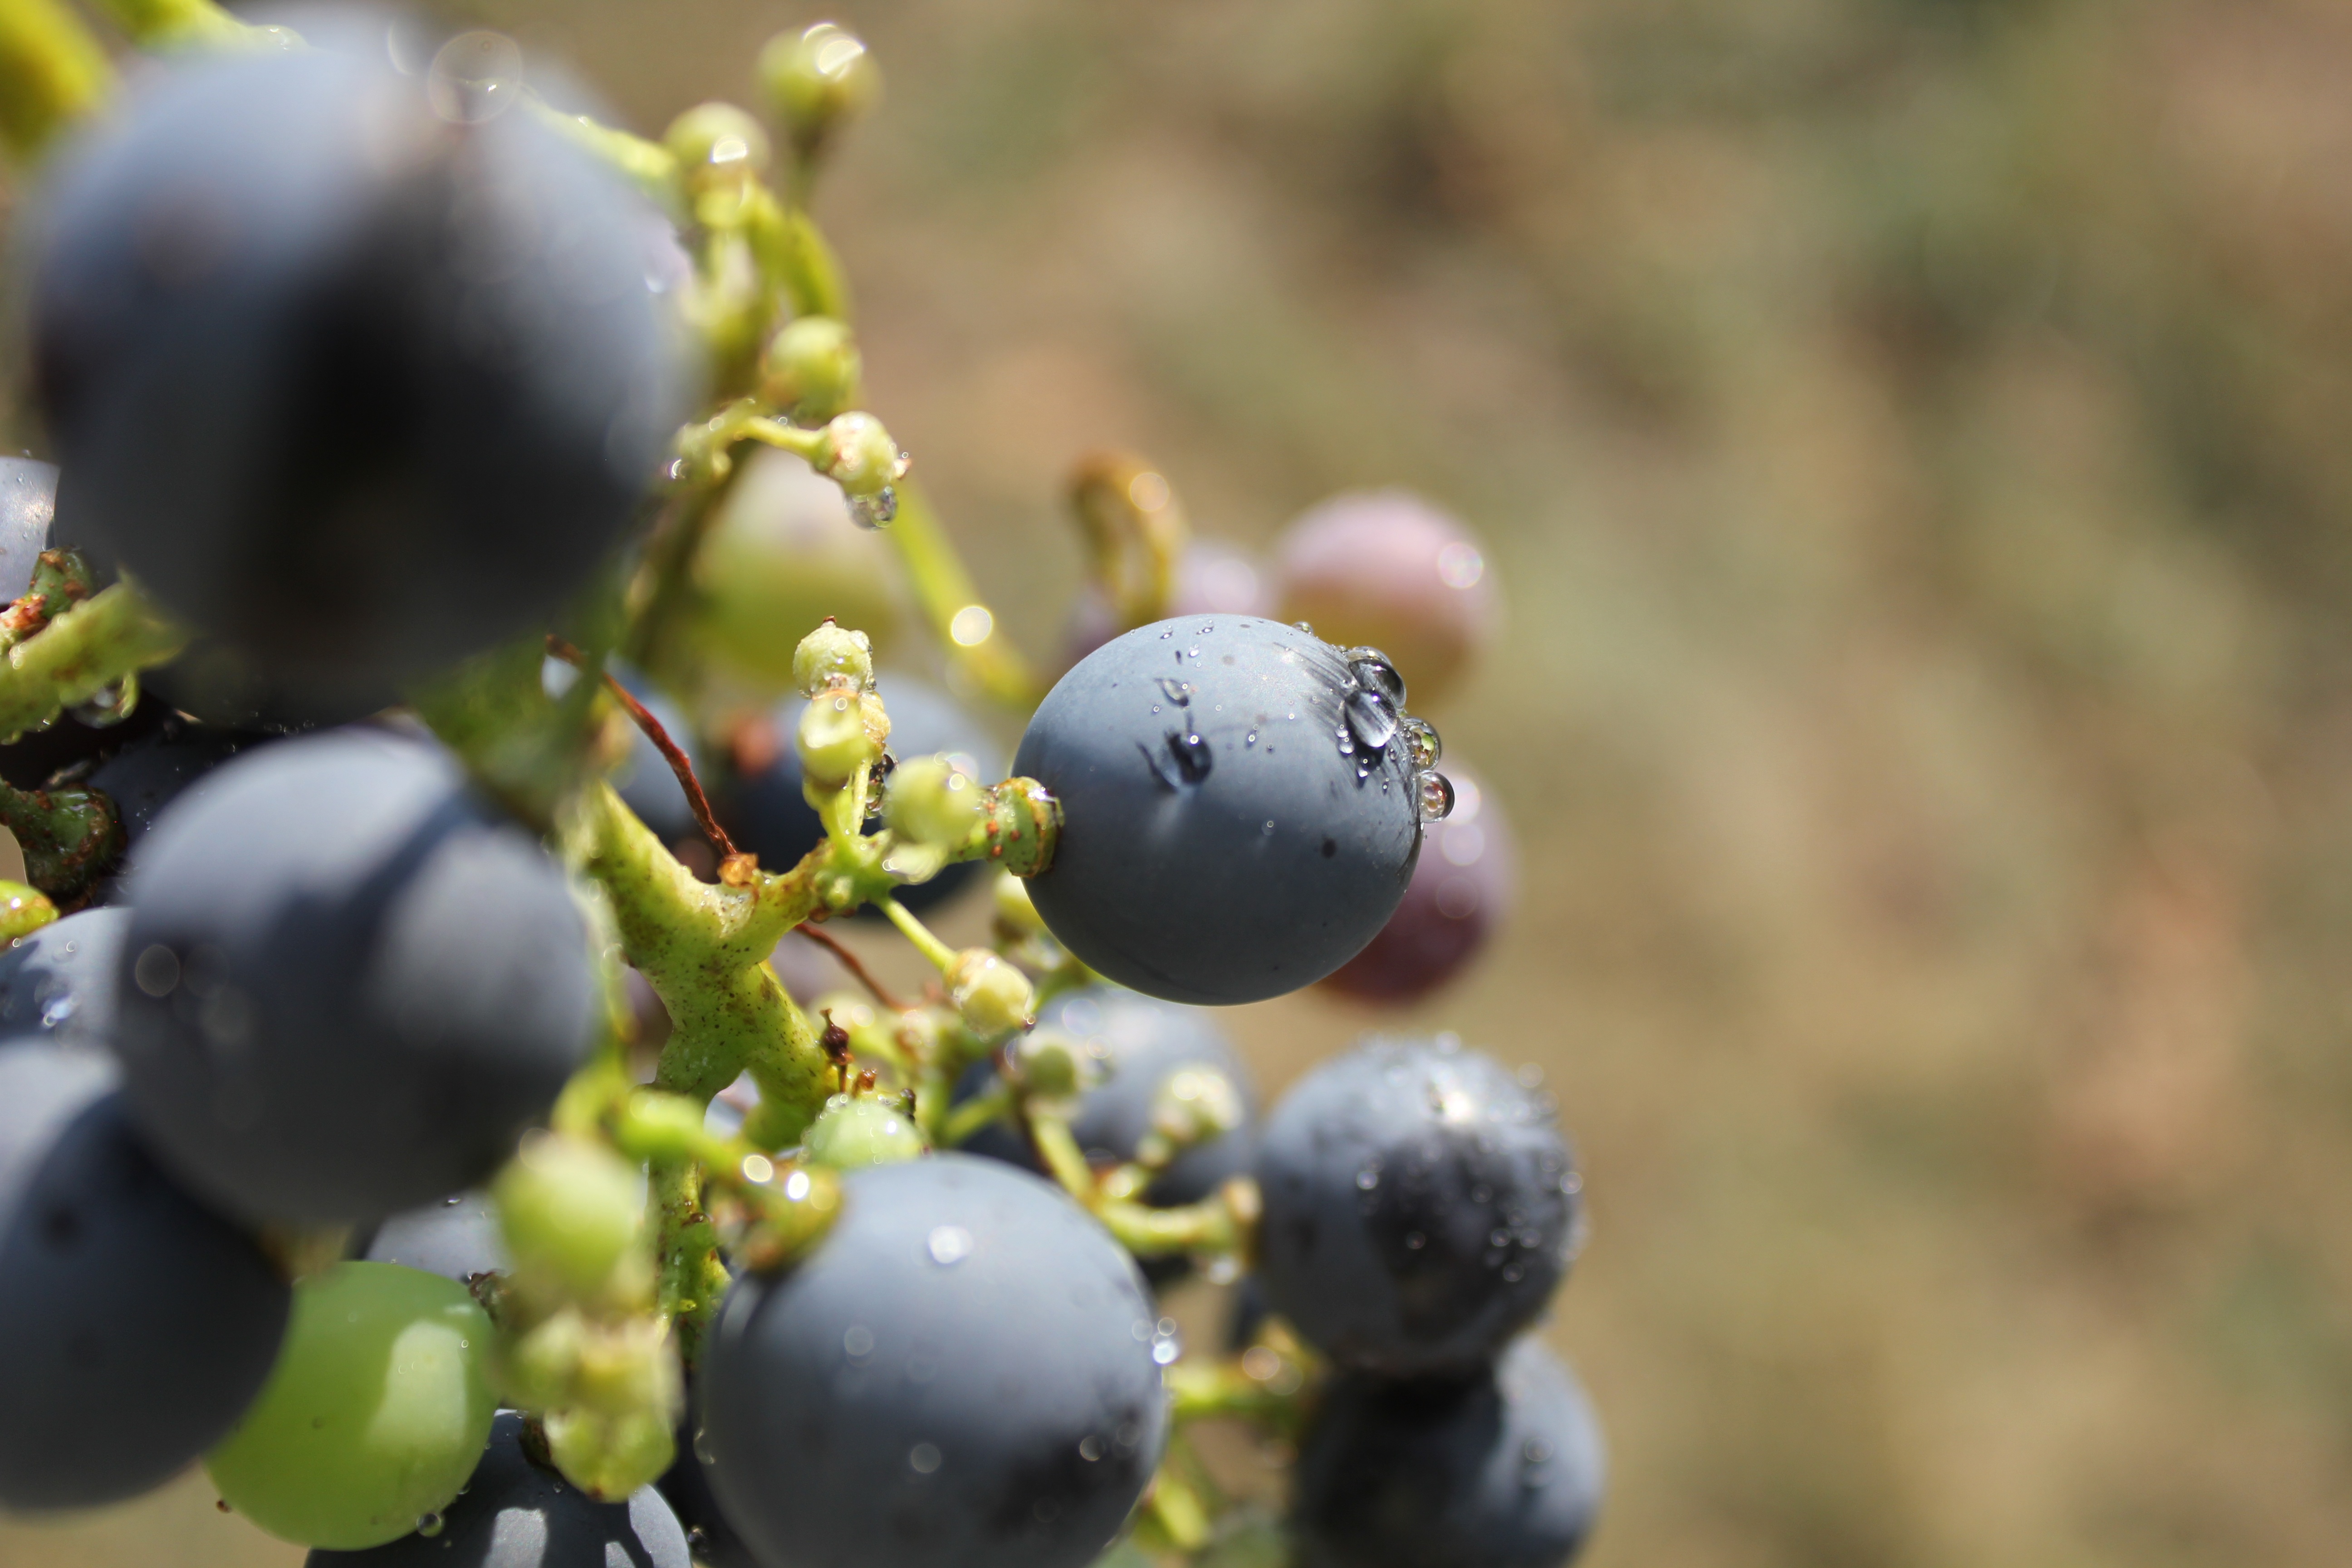
branch, drop, plant, sun, wine, fruit, berry, flower, purple, food, produce, flora, shrub, macro photography, prunus spinosa, flowering plant, the grapes, bilberry, huckleberry, damson, chokeberry, land plant